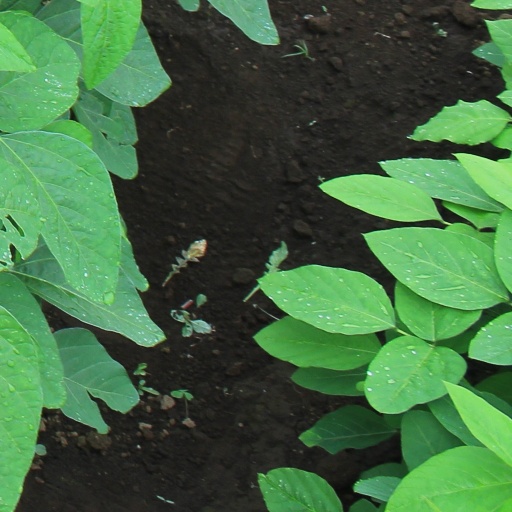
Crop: soybean